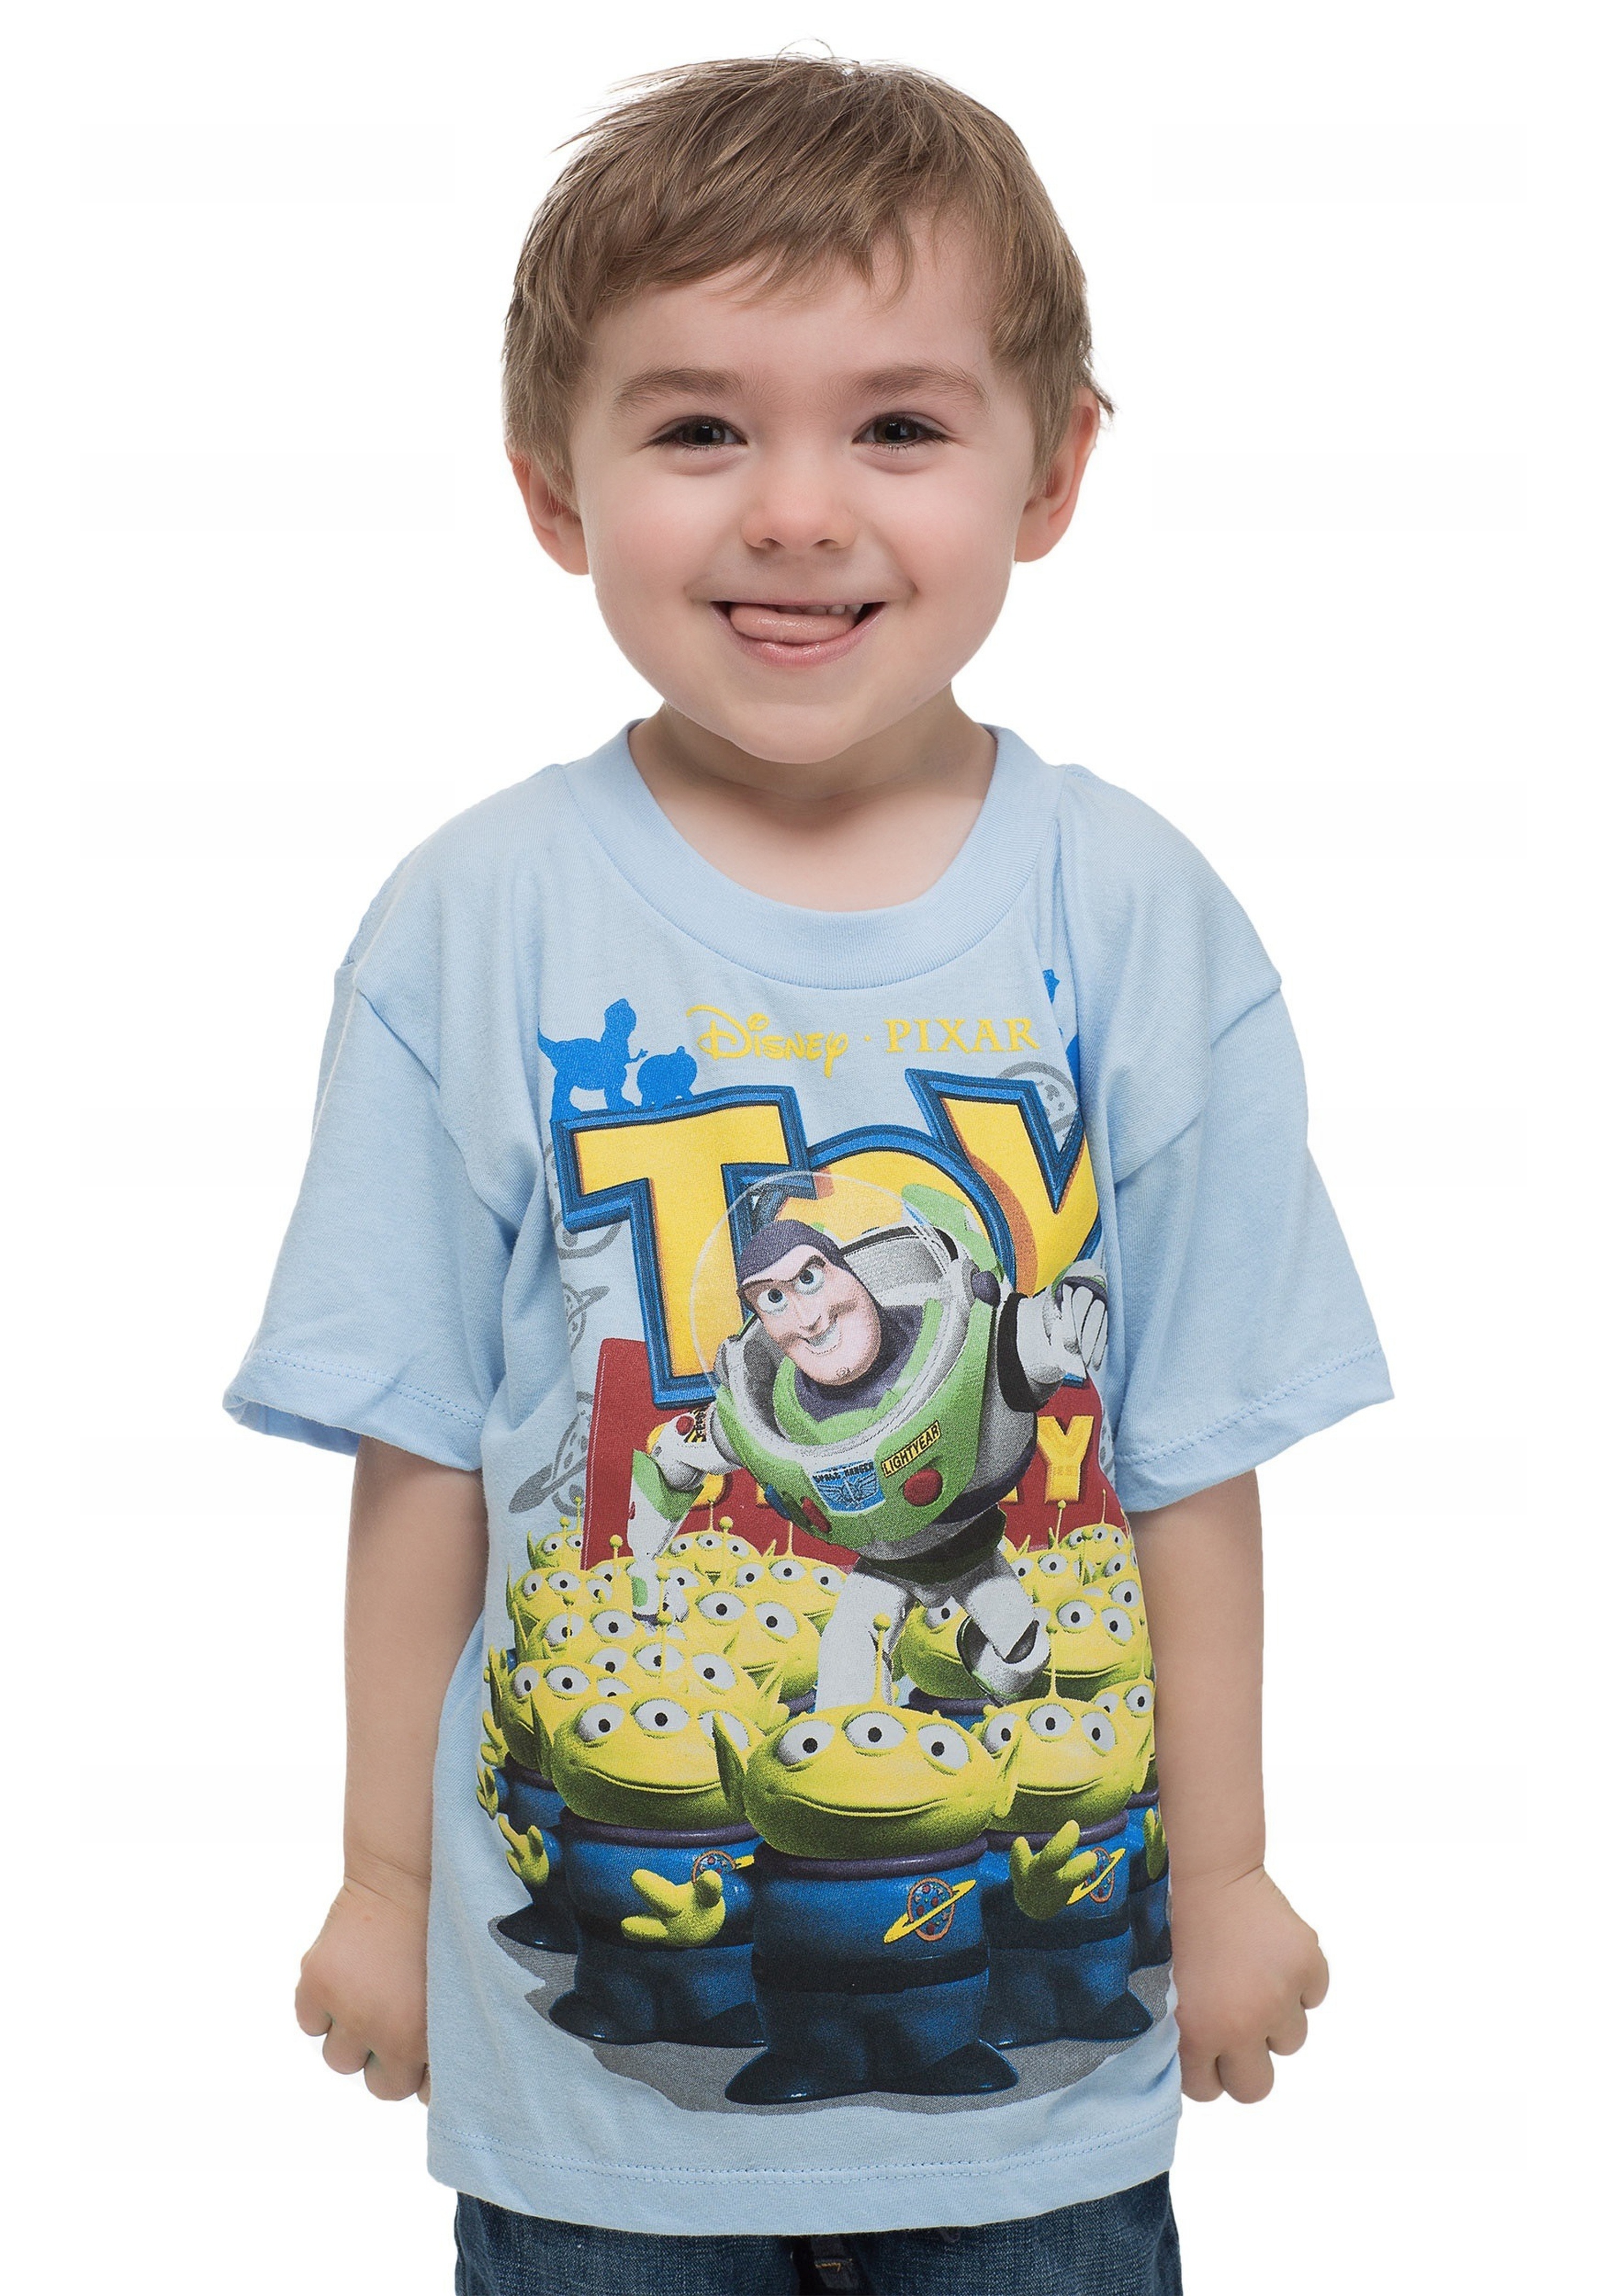
boy, kid, cute, child, clothing, outerwear, smile, shirt, mouth, product, neck, toddler, little, funny, top, sleeve, t shirt, smiling child